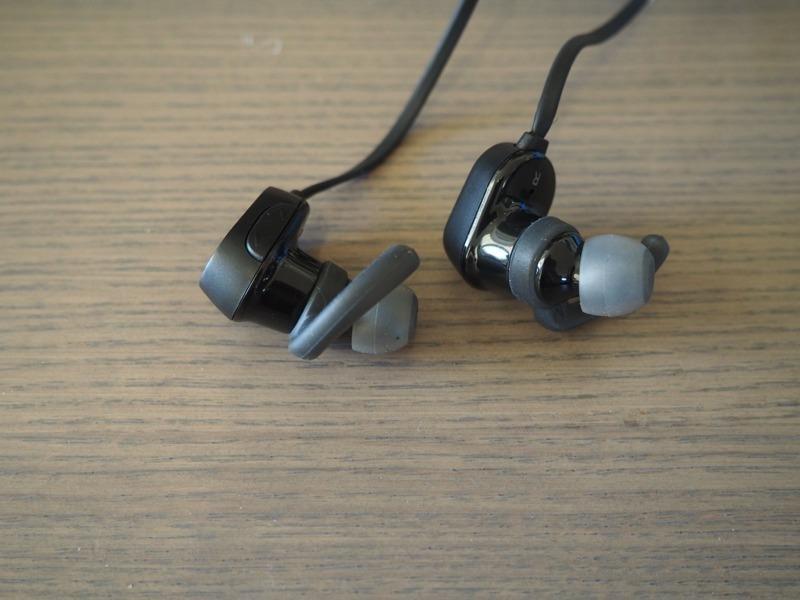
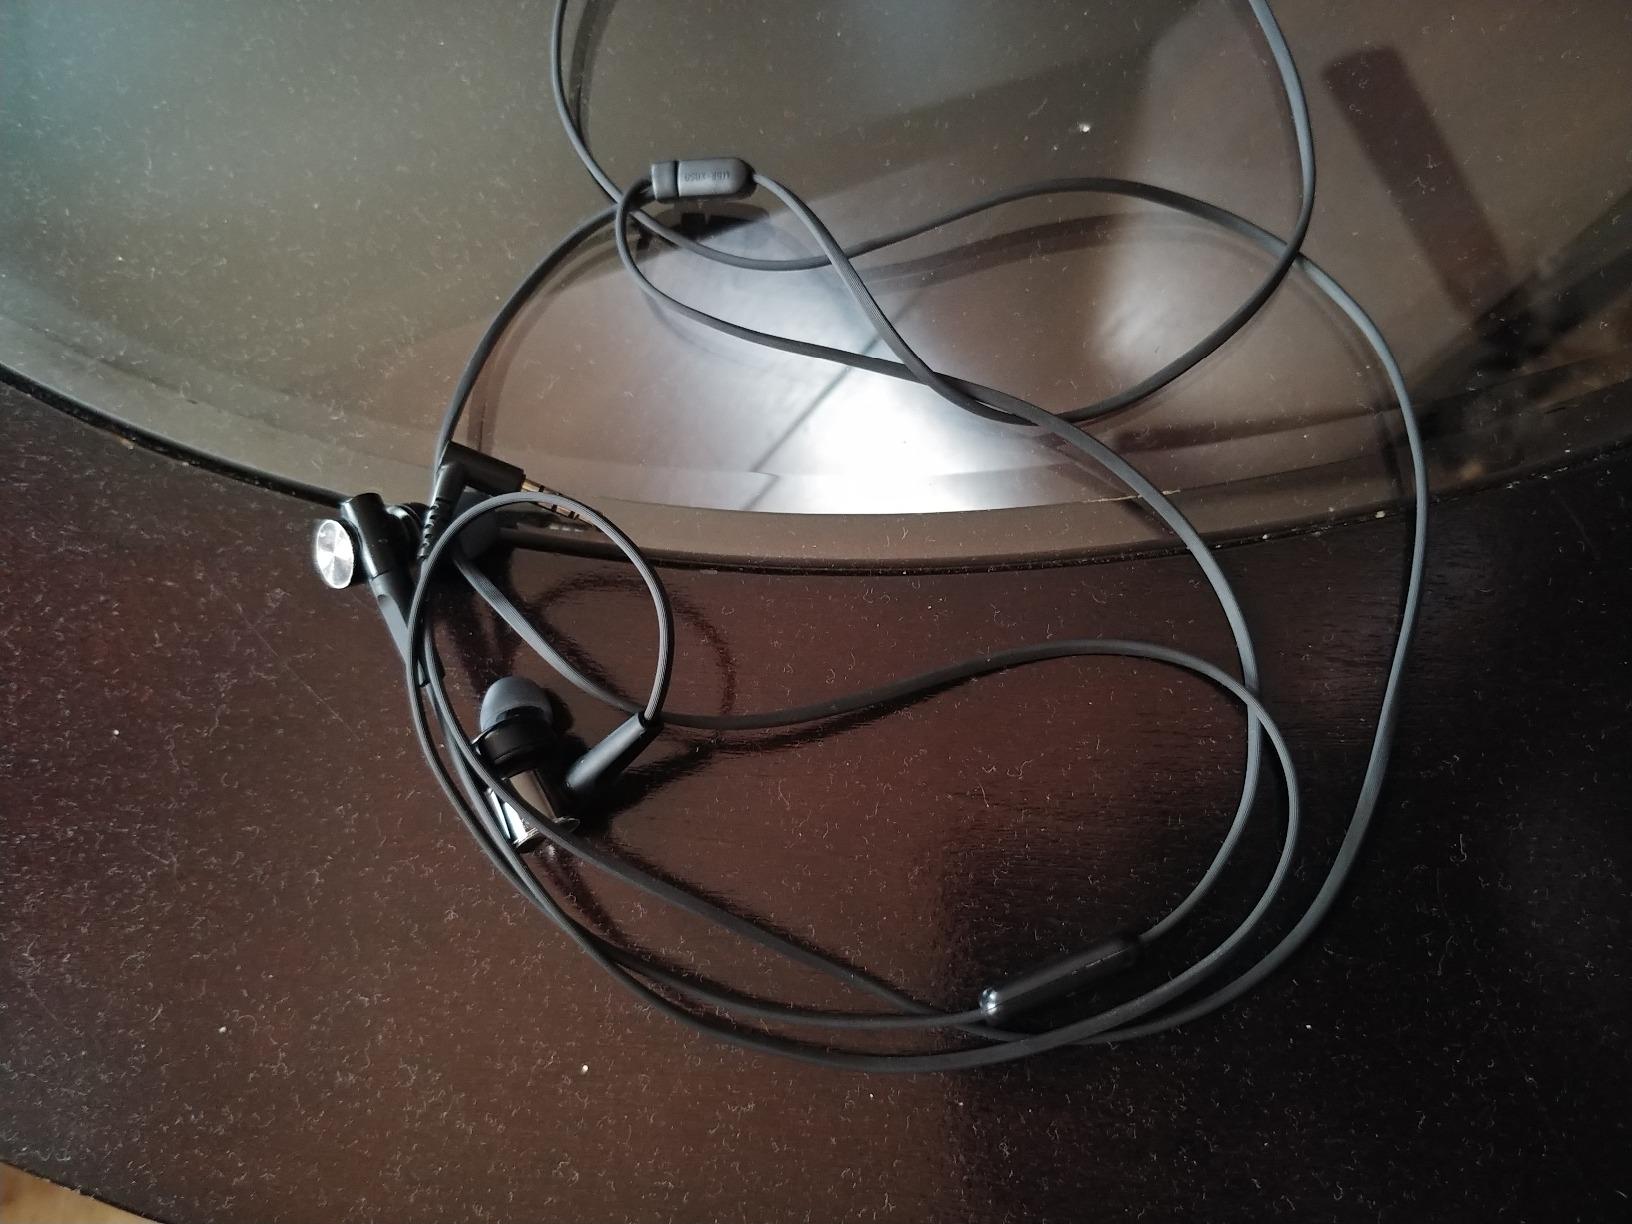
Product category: headphones
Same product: no